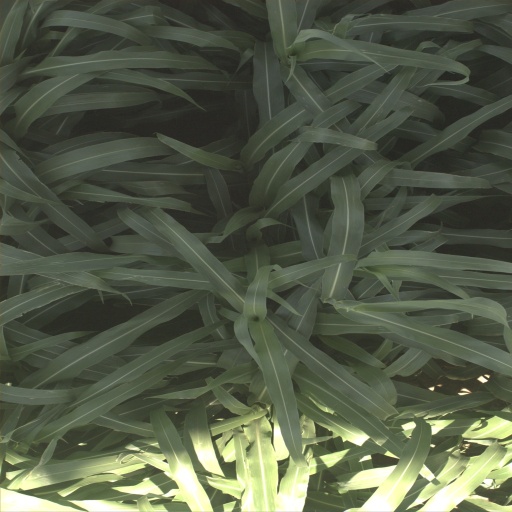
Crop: sorghum